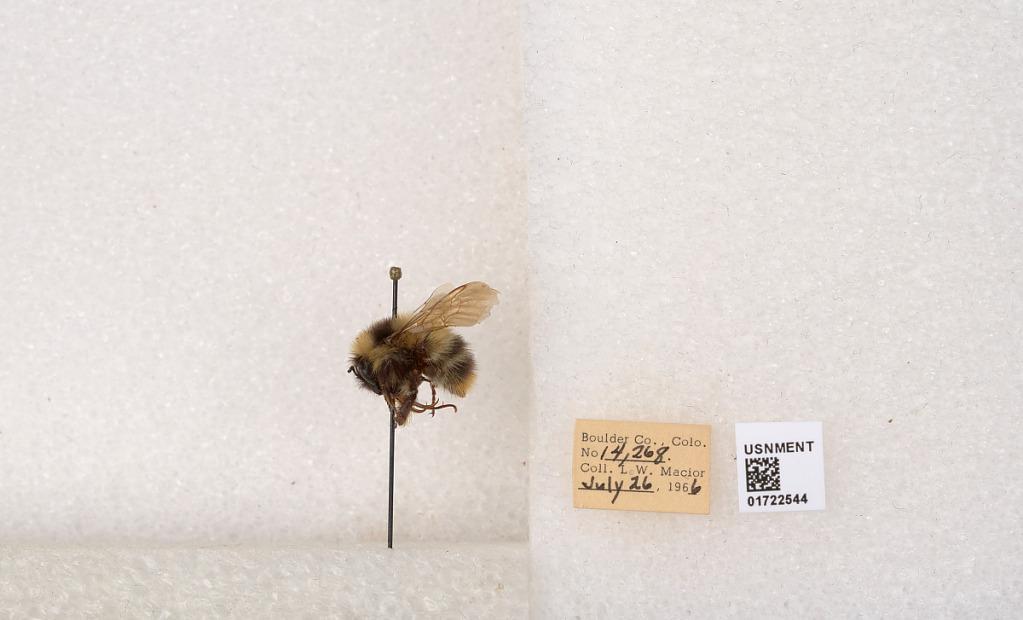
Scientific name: Bombus kirbyellus
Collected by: L. Macior
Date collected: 1966-7-26
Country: United States
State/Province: Colorado
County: Boulder
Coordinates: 40.0925, -105.358